Taz (wrestler)

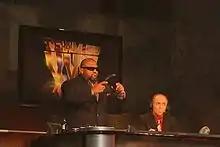
Taz (left) with his commentary partner, Mike Tenay in July 2010

At Victory Road, Senercia, under his Taz ring name, made his official Total Nonstop Action Wrestling (TNA) debut during Samoa Joe's match against Sting, revealing himself to be Joe's on-screen adviser and consequently a heel as well as an ally of the Main Event Mafia. The match ending was booked as Taz's presence enabling Joe to recover from Sting's "Scorpion Deathlock" and win the match via submission after applying the "Coquina Clutch".